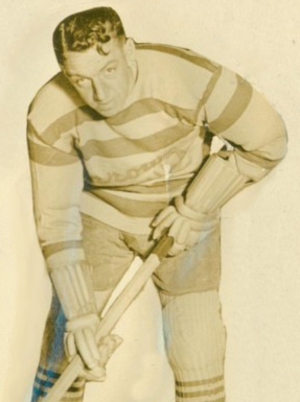
Bill John Orville Phillips, dit Bat Phillips, est un joueur professionnel canadien de hockey sur glace.